Cornwallis Island (Nunavut)

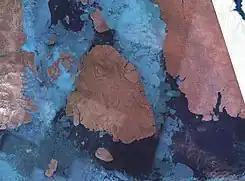
NASA Landsat photo of Cornwallis Island

Cape Airy is located at the island's southwestern extremity. Also on the southwestern coast, Griffith Island lies directly across from the island's only hamlet, Resolute (Qausuittuq), separated by the wide Resolute Passage.